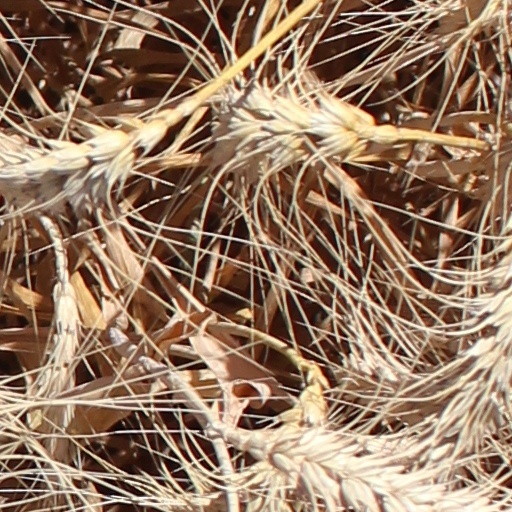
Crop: wheat